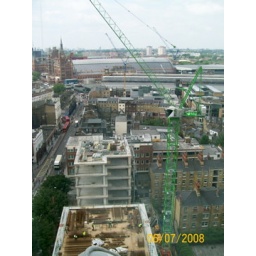
The view from my window. That church looking building in the distance is kings cross